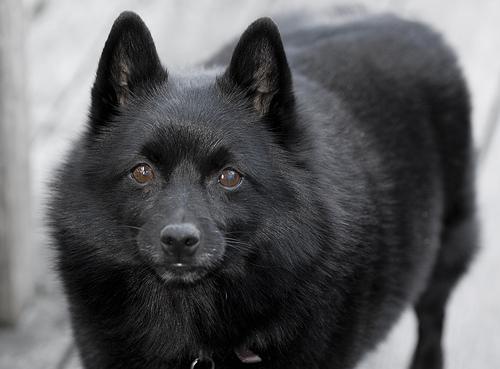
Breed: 201-n000024-schipperke